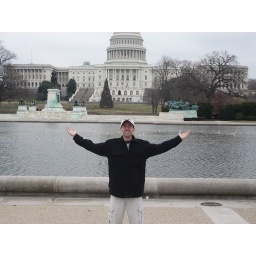
A chicken in every pot and a $90K in every freezer